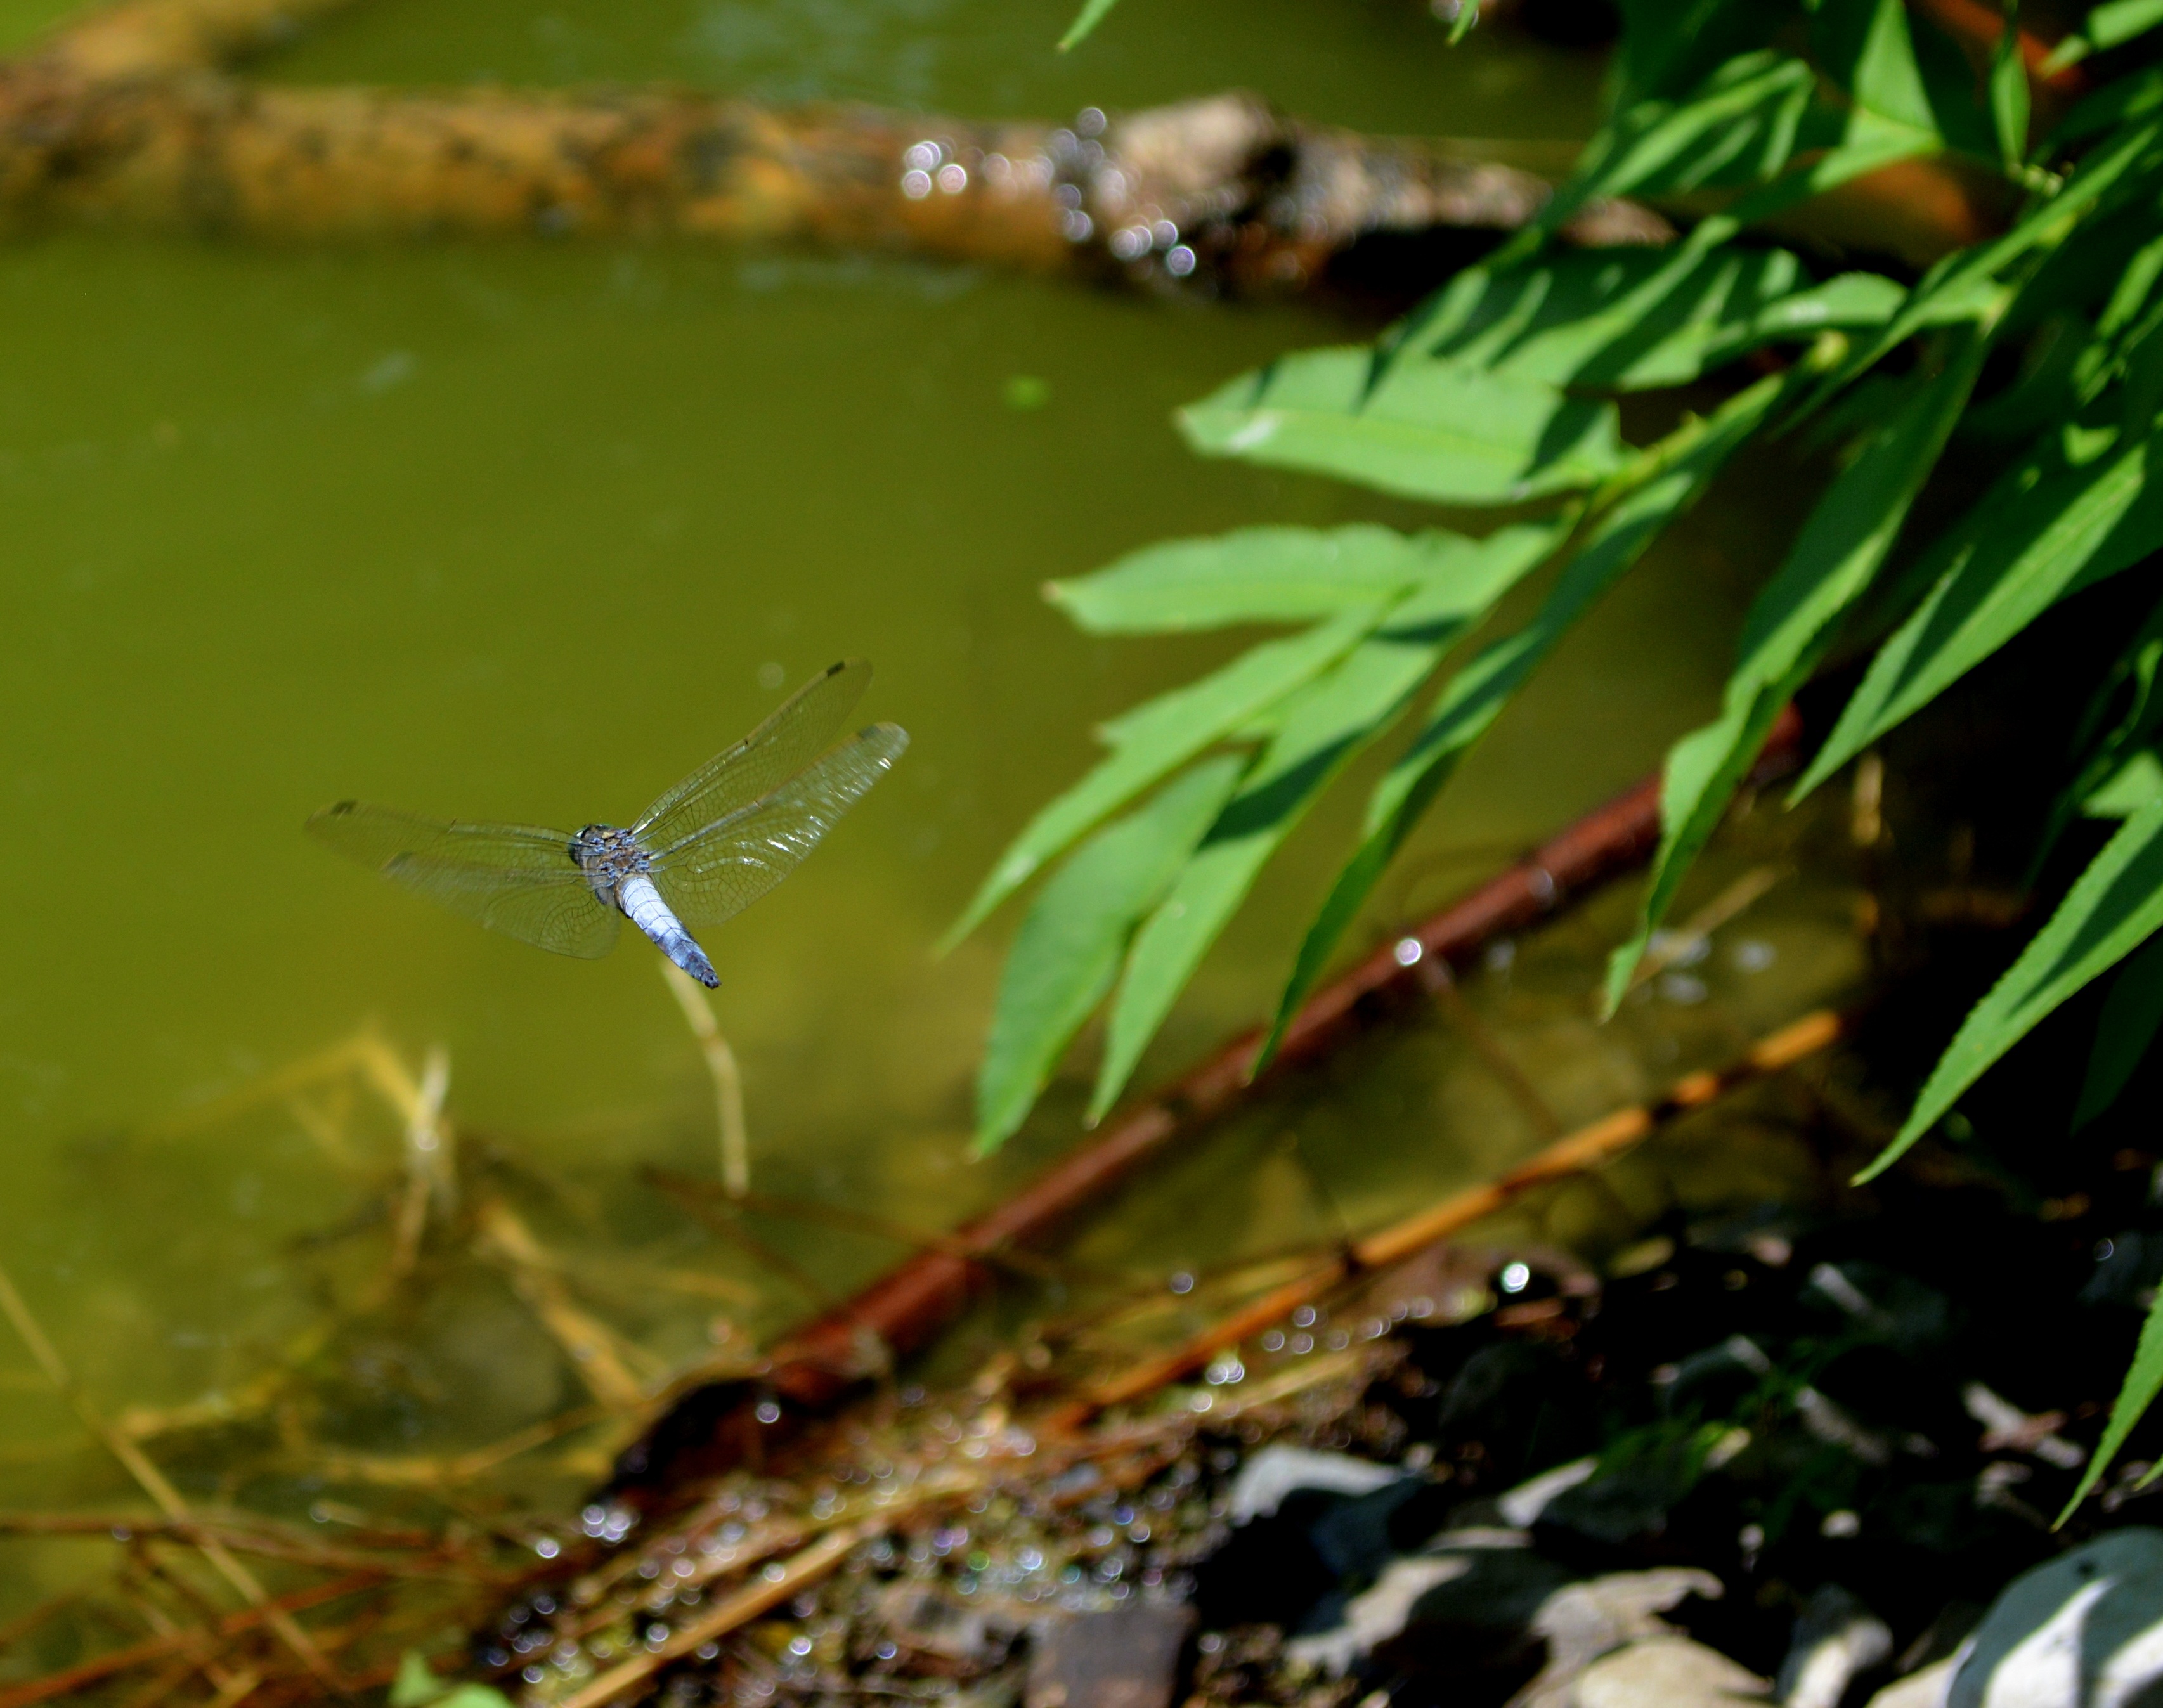
nature, forest, leaf, lake, pond, wildlife, green, jungle, insect, amphibian, fauna, dragonfly, newt, macro photography, salamandridae